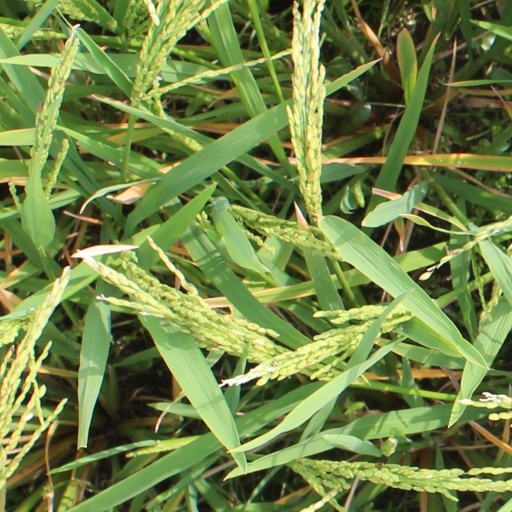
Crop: rice